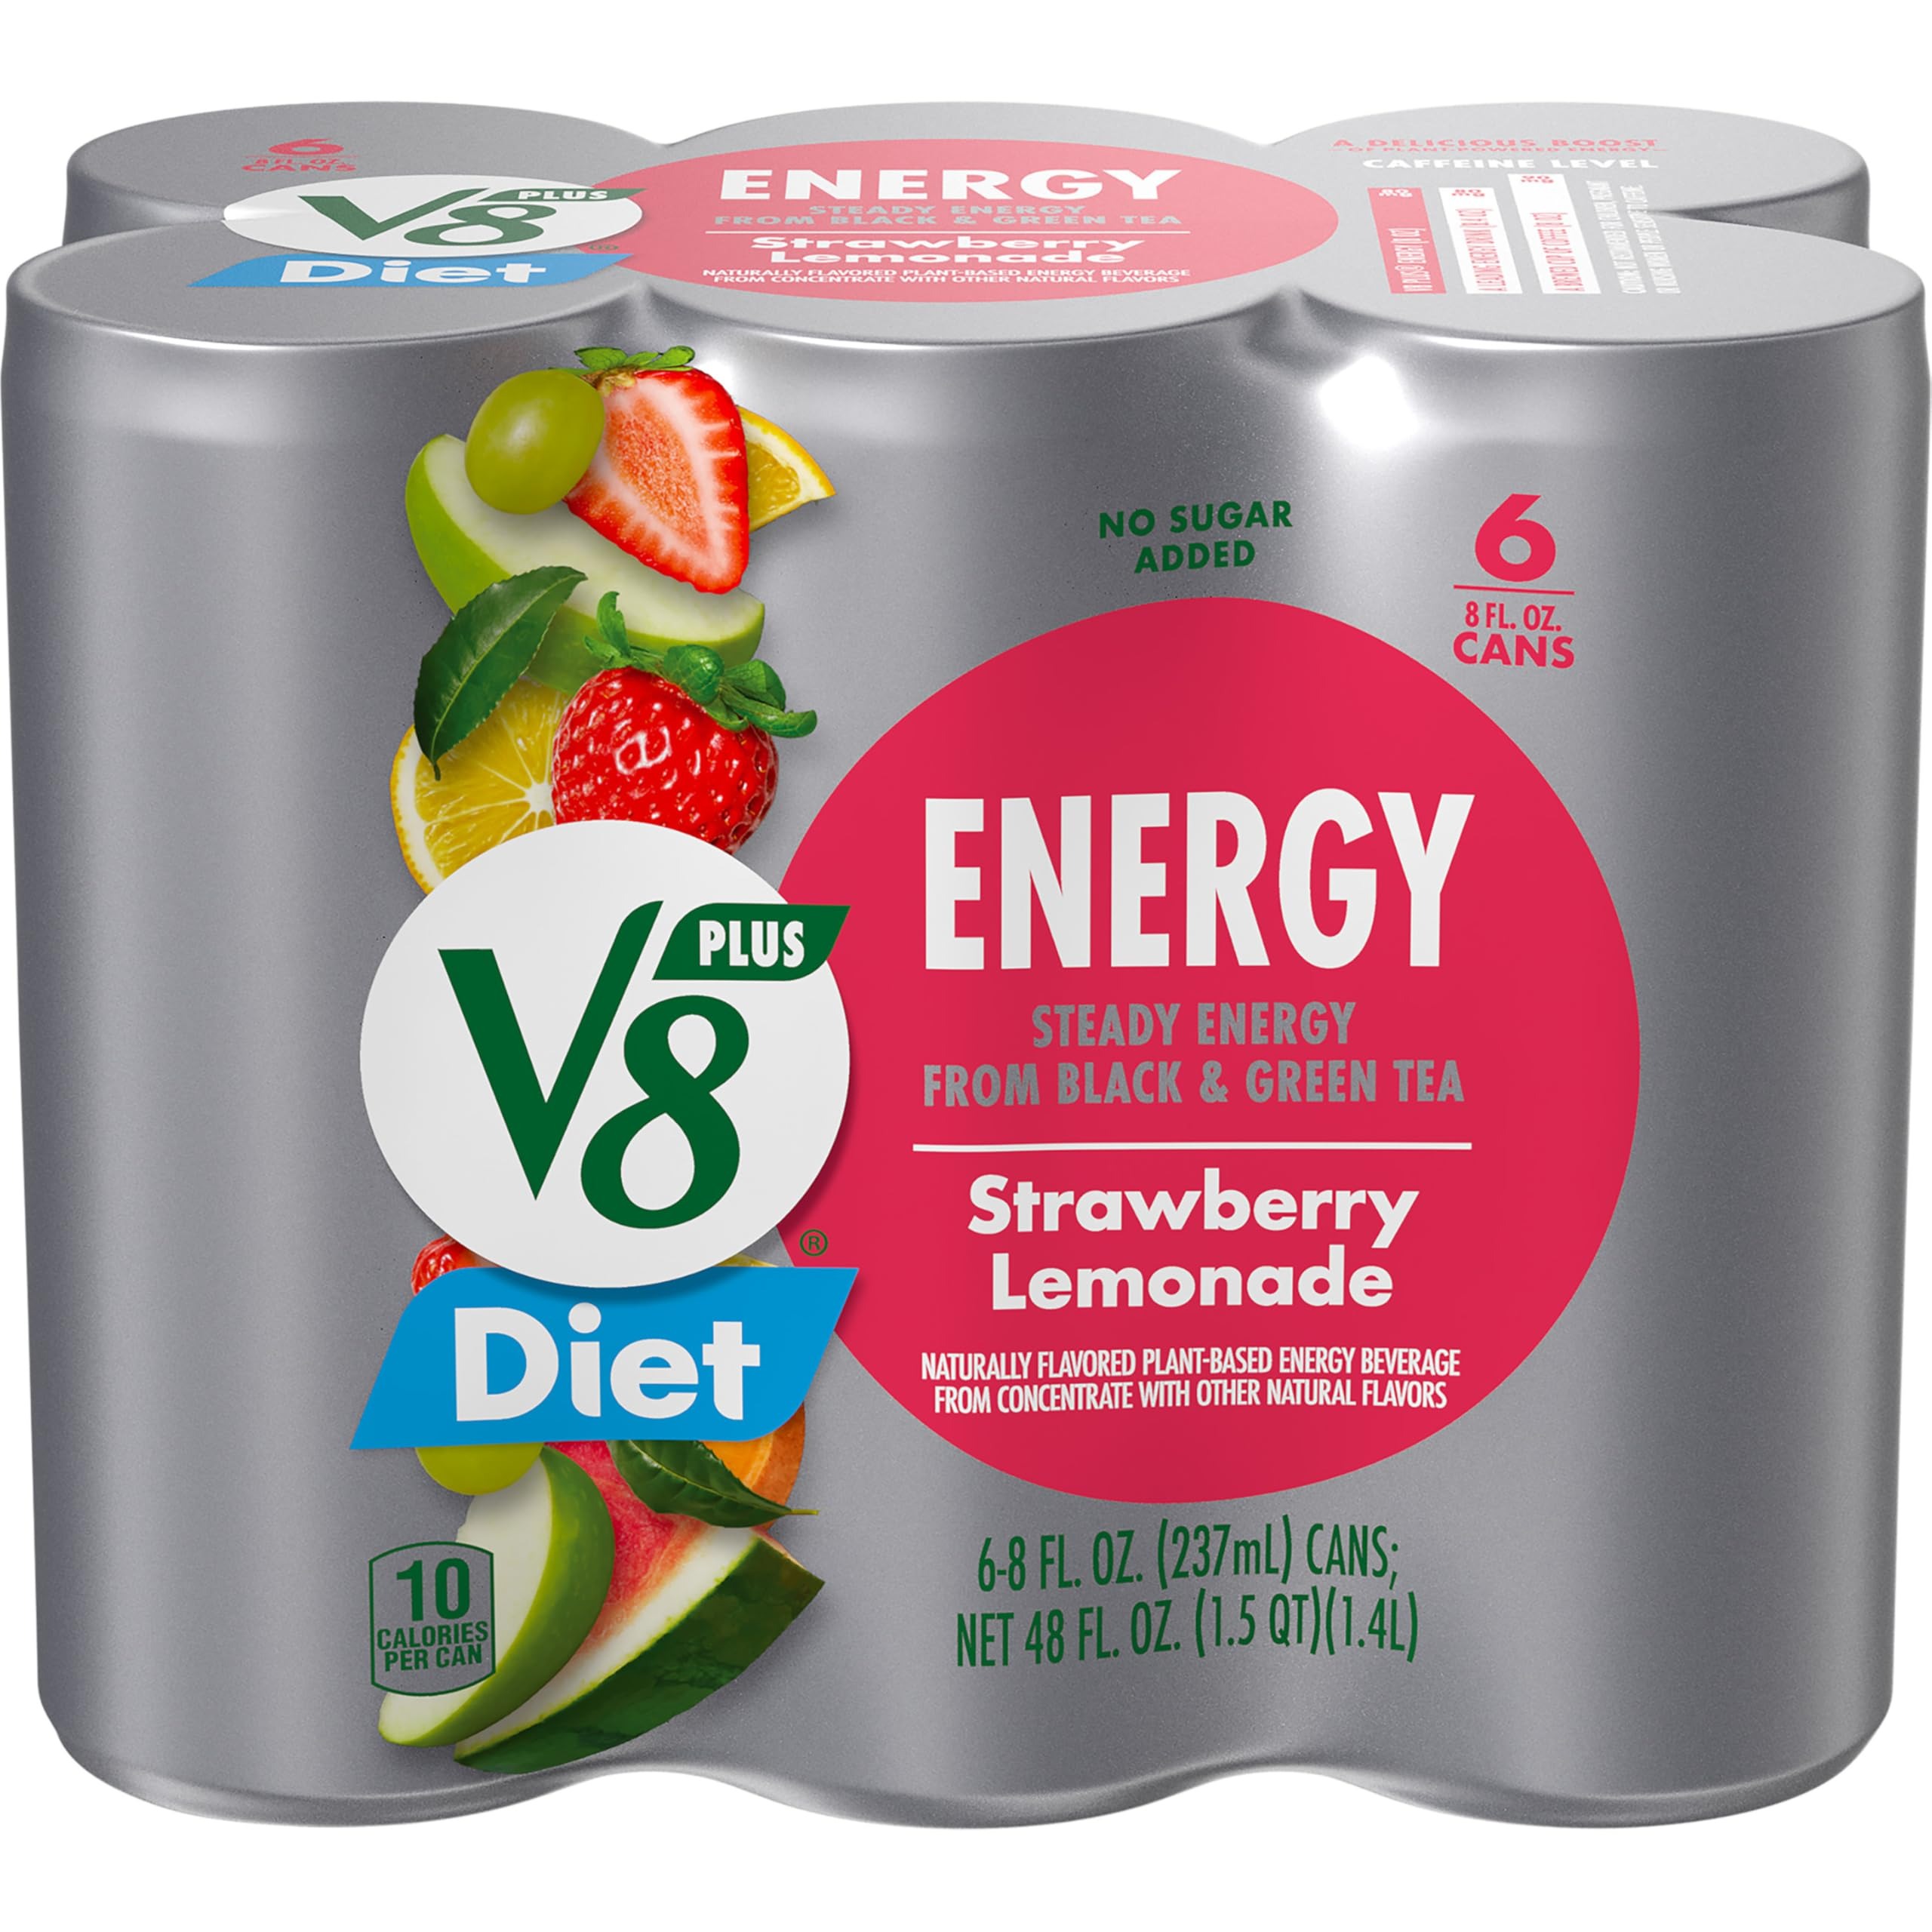
Item Name: V8 +Energy Diet Strawberry Lemonade Juice Energy Drink, 8 fl oz Can (6 Pack)
Bullet Point 1: Six (6) 8 fl oz cans of V8 +Energy Diet Strawberry Lemonade Juice Energy Drink
Bullet Point 2: A strawberry lemonade flavored fruit and vegetable juice blend infused with natural energy from black and green tea
Bullet Point 3: Each can contains 80 milligrams of caffeine – as much as leading energy drink brands
Bullet Point 4: A healthy energy drink alternative with 10 calories and 2 grams of carbs per can; an excellent source of B Vitamins
Bullet Point 5: Non-GMO and gluten-free with no sugar added and no colors from artificial sources
Value: 48.0
Unit: Fl Oz

Price: 4.98